Sergey Paramonov (entomologist)

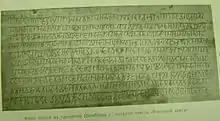
The photo of Izenbek's plank in Lesnoy's book - "The History of the Russians in an Unperverted Form"

In September 1943 Sergey Paramonov had to accompany exhibits of the to Poznań and then in 1945 to Berlin, some of them still have been keeping in the Museum für Naturkunde. In April 1945 Nazis arrested him and wanted to shoot him. Paramonov managed to save his life by protection of a "familiar professor", who might have been Erich Martin Hering. Escaping, Sergey Paramonov fled to Hanover, and from there to Bachenberg. Some sources say that he was put into the Nazi concentration camp near Munden, However, the German Red Cross has not proved it. When the allied forces captured this part of Germany, Paramonov went to Paris.